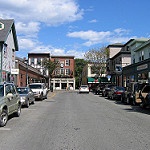
Scene: Outdoor